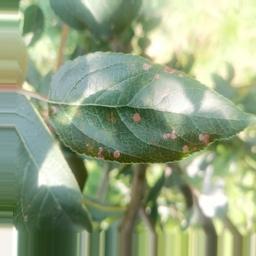
Label: Alternaria